Tamara Toumanova

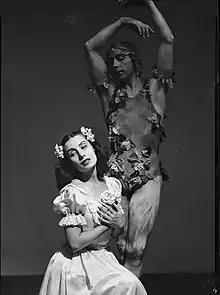
Toumanova in "Le Spectre de la Rose, 1940, by Max Dupain

After moving to Paris, Toumanova was given piano lessons and studied ballet with Olga Preobrajenska, whom she described as her "first and only permanent teacher" and an "immortal friend".